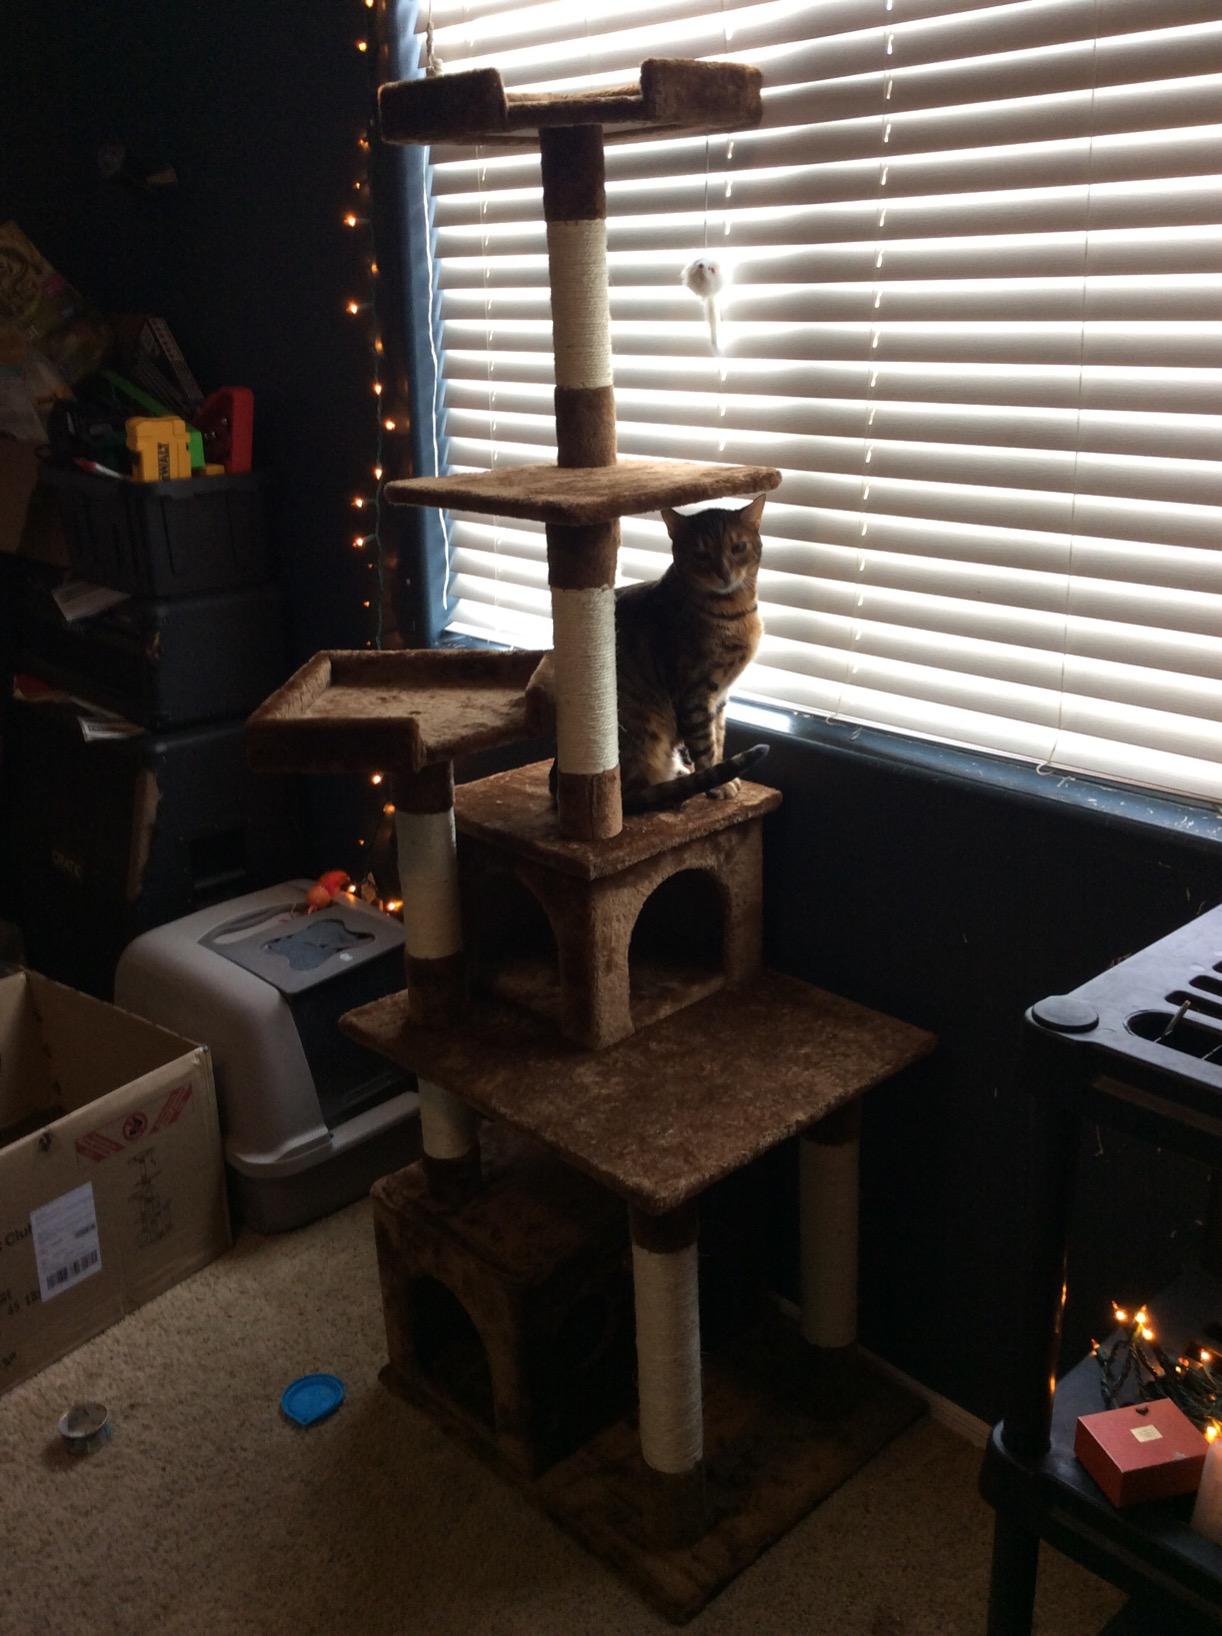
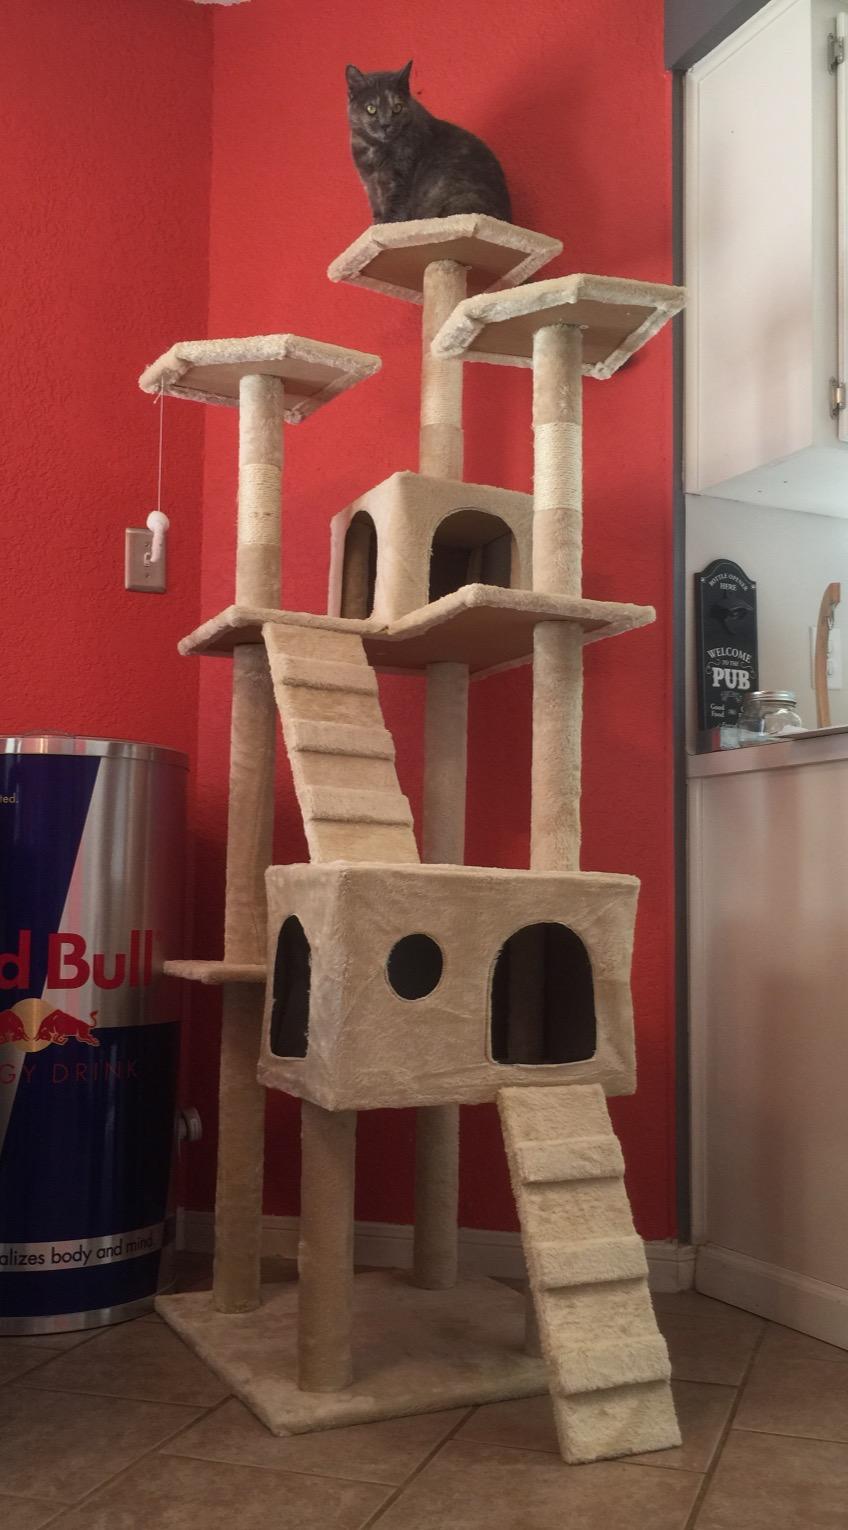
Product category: items_cat tree
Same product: no